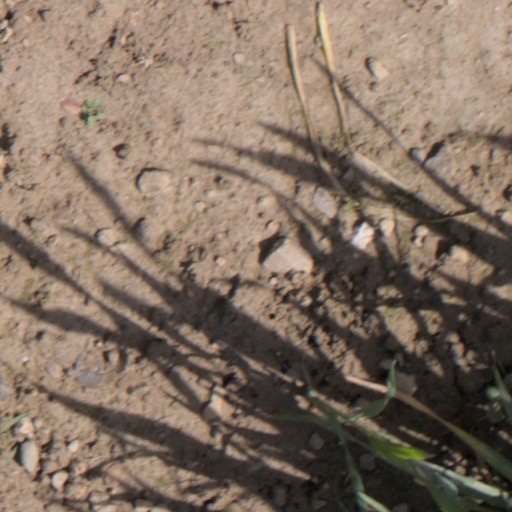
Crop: wheat